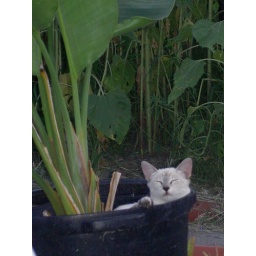
PICT0243_0213 Cat resting in flower pot on Labor Day 06